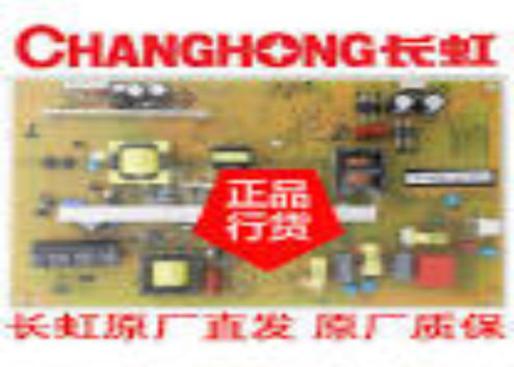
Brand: changhong
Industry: Electronic